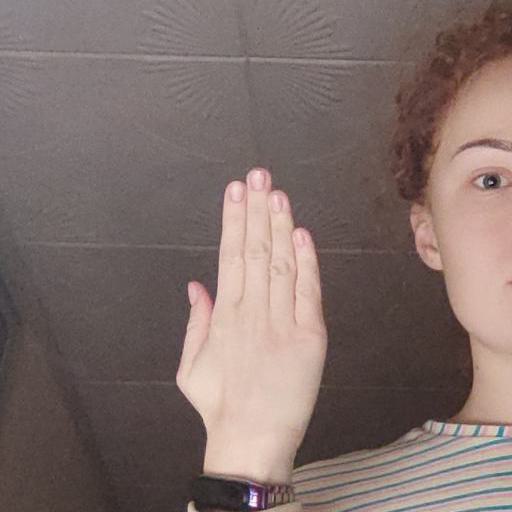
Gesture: stop_inverted